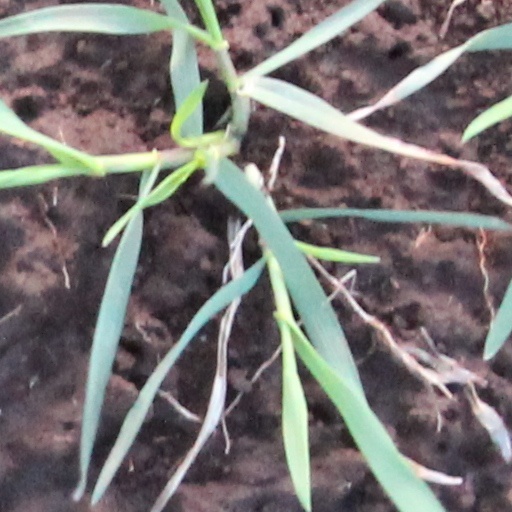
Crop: wheat